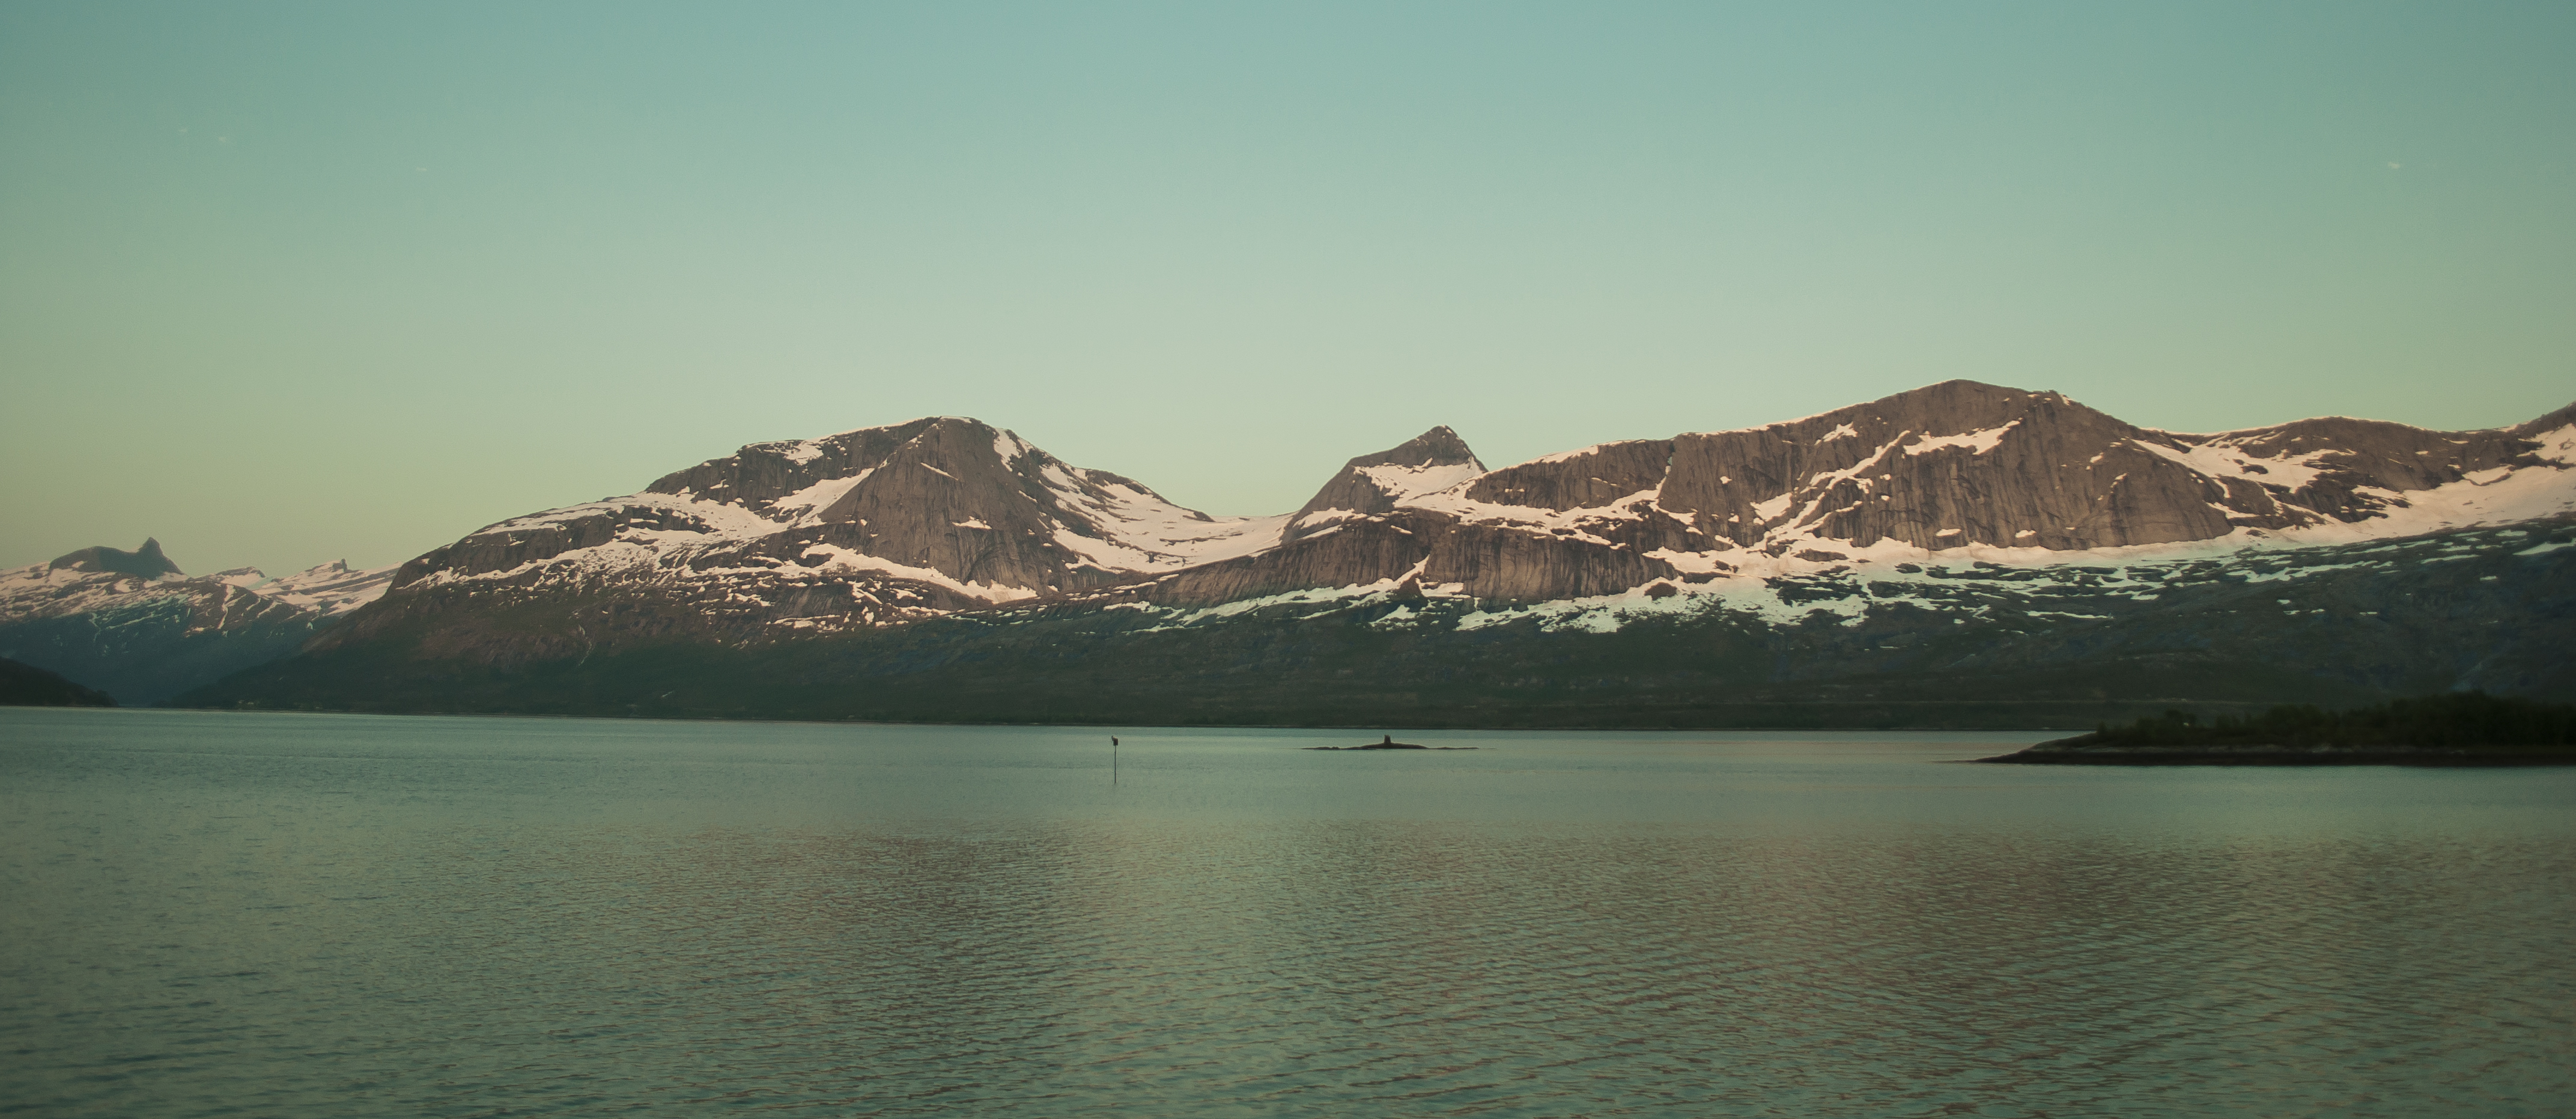
landscape, sea, water, nature, mountain, snow, morning, hill, lake, dawn, mountain range, dusk, reflection, bay, iceland, reservoir, nikon, north, mountains, sweden, denmark, berg, sverige, fell, loch, norway, norge, scandinavia, d5000, skandinavien, lappland, landform, lapland, finnmark, fj ll, thescandes, atmospheric phenomenon, mountainous landforms